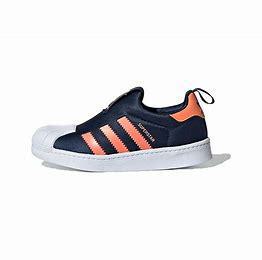
Brand: adidas
Model: originals BP Adidas Originals Superstar 360 C